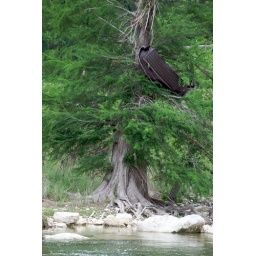
boat in a tree